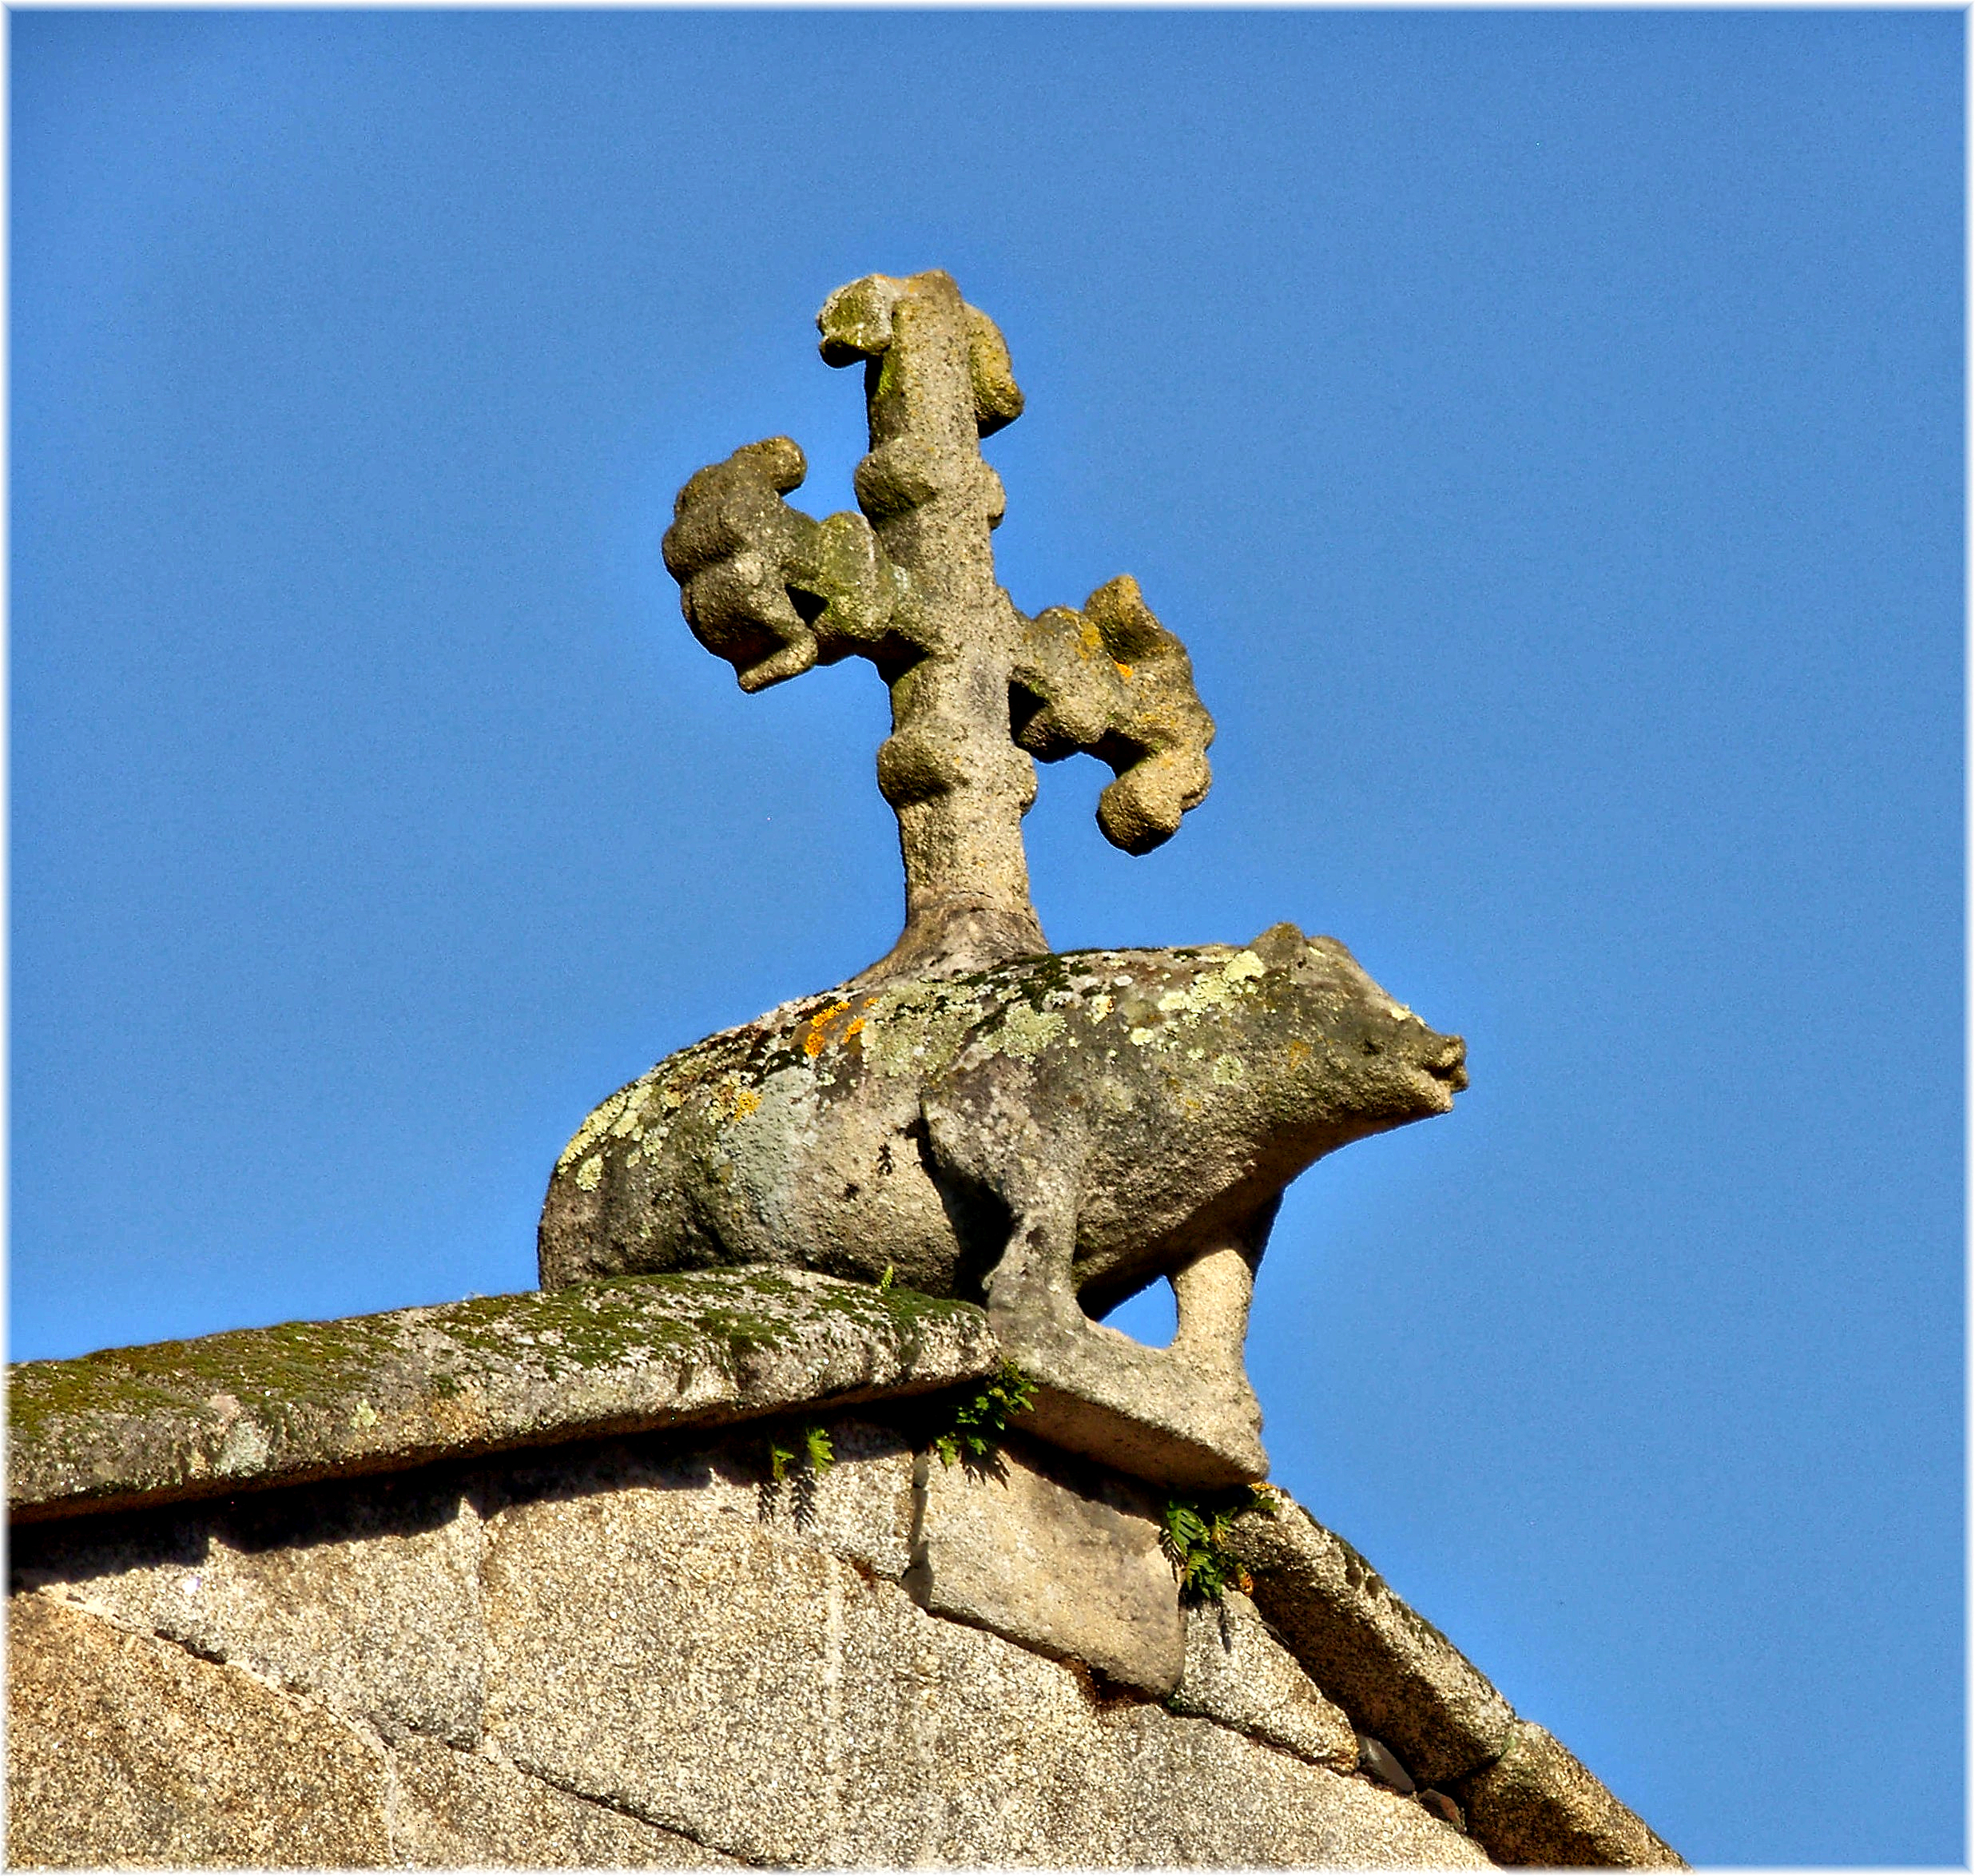
tree, rock, branch, plant, stone, monument, europe, statue, church, sculpture, art, spain, espagne, europa, iglesia, galicia, piedra, espanha, pedra, espana, galiza, igrexa, corunna, galice, betanzos, lacorogne, lacoruna, acoru a, coru a, provinciacoru a, woody plant